Luis Brunetto

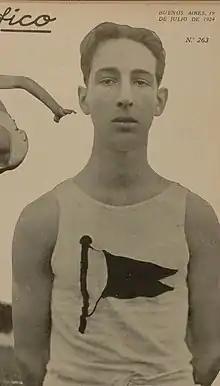
Brunetto in "El Gráfico", 1924

Luis Antonio Brunetto (October 27, 1901 – May 7, 1968) was an Argentine athlete who competed mainly in the triple jump. He competed for Argentina in the 1924 Summer Olympics held in Paris, France, in the triple jump where he won the silver medal.